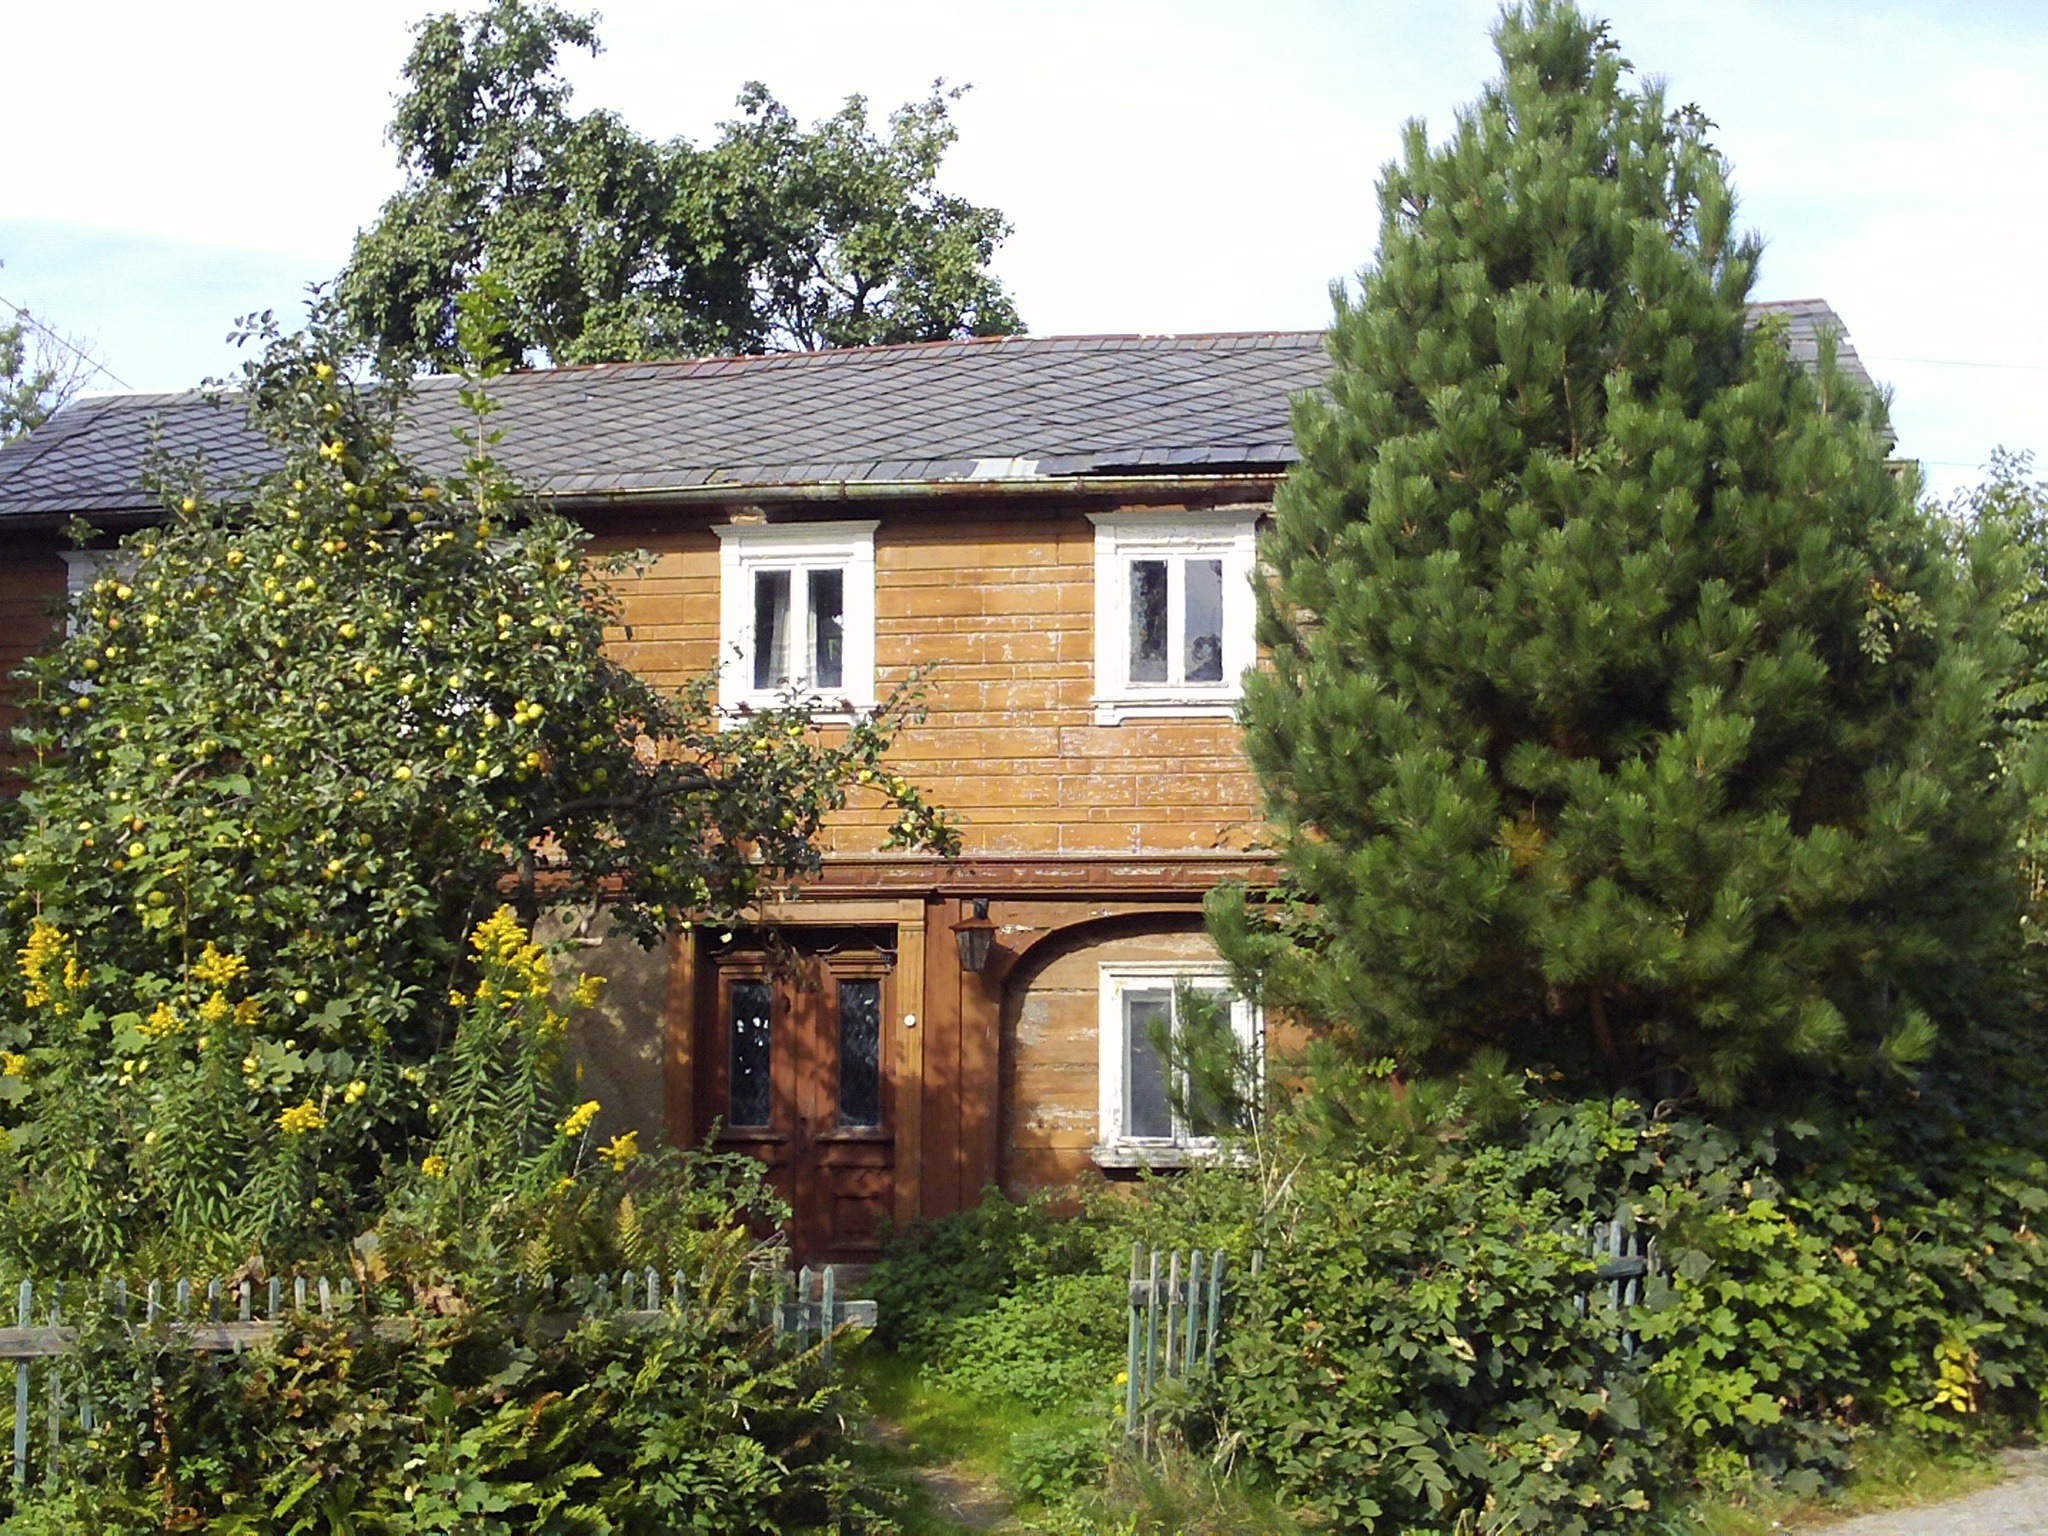
tree, wood, villa, mansion, house, building, home, cottage, facade, property, garden, old building, crash, old house, shrub, farmhouse, estate, yard, manor house, real estate, residential area, large sch nau